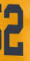
Number: 2